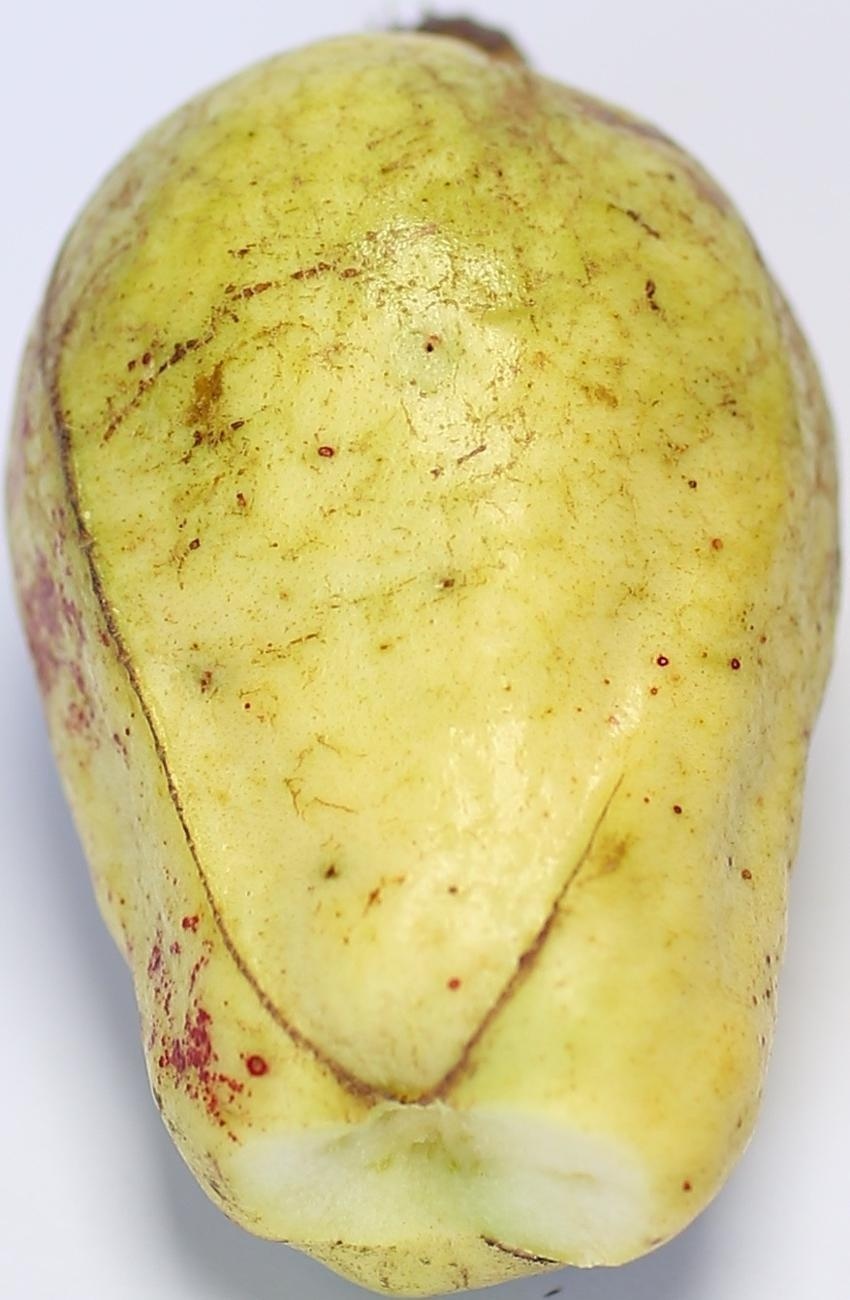
Maturity: ripe
Variety: thadhrami